Nelligan (film)

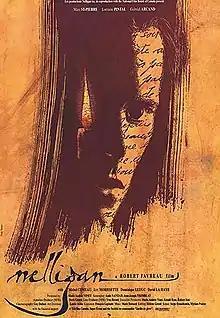

Nelligan is a 1991 Canadian drama film, directed by Robert Favreau. A biopic of Quebec poet Émile Nelligan, the film stars Marc Saint-Pierre as the adolescent Nelligan and Michel Comeau as the adult Nelligan after his confinement to an insane asylum.